Halbach array

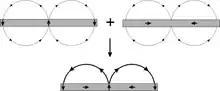

A Halbach array is a special arrangement of permanent magnets that augments the magnetic field on one side of the array while cancelling the field to near zero on the other side. This is achieved by having a spatially rotating pattern of magnetisation.